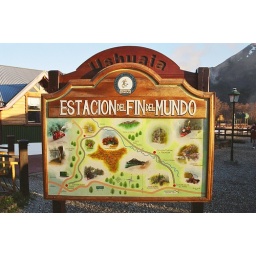
View of sign at the station for the train inside Tierra del Fuego National Park in Ushuaia.